Franklin Tree

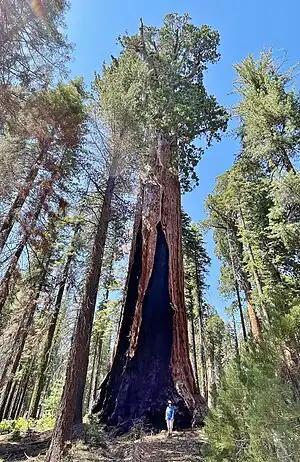
Franklin Tree, distance (July 2023)

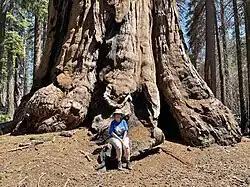
Franklin Tree, close up (July 2023)

The Franklin Tree is a giant sequoia in Giant Forest, a sequoia grove where the largest tree in the world lives – the General Sherman Tree. The Franklin Tree is the eighth largest giant sequoia in the world. It was named by Wendell Flint after Founding Father Benjamin Franklin. Nearby trees include the Washington Tree which was once the second largest tree in the world, but since it lost half its trunk in 2005 many sequoias are now larger.